What's in a Name? (2012 film)

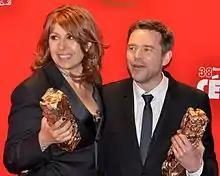
Valérie Benguigui (left) and Guillaume de Tonquédec, César Award for Best Supporting Actress and Actor.

The film had five nominations at the 38th César Awards, winning in the categories Best Supporting Actress (Valérie Benguigui) and Best Supporting Actor (Guillaume de Tonquédec).